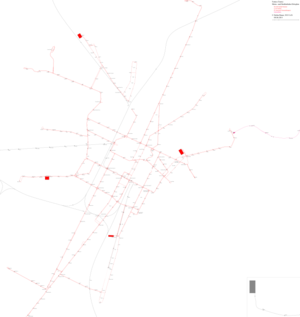
Le réseau de tramway de Turin, géré par le Gruppo Torinese Trasporti, fait partie du système de transport en commun de la capitale piémontaise et est le plus ancien réseau de tramway d'Italie, les premières lignes de tramways hippomobiles ayant vu le jour en 1871. Le réseau actuel mesure 88,5 km de long pour une longueur de 167 km de voies en activité pour un total de voies de 220 km, et compte sept lignes urbaines régulières et deux lignes événementielles. En outre, une ligne touristique, le tramway Sassi-Superga, est aussi géré par la GTT mais n'est pas compté comme une ligne urbaine ; par simplicité de lecture, il est listé dans le présent article.